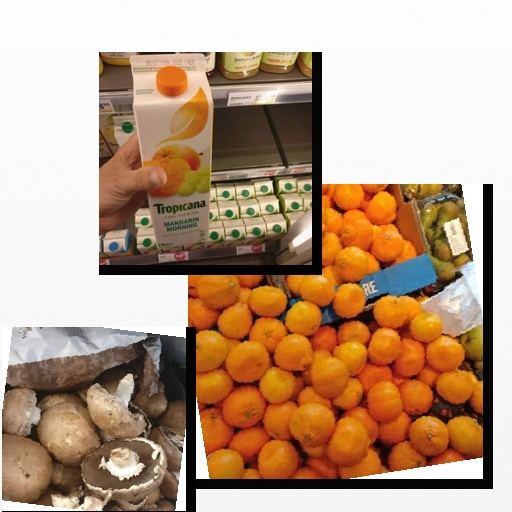
Food items: mushroom, mandarin_juice, satsuma